Career of Cristiano Ronaldo

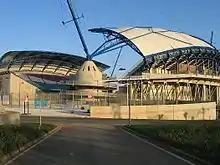
The Estádio Algarve (exterior pictured) where Ronaldo broke the international goalscoring record (surpassing the 109 goals of Iran's Ali Daei) in September 2021, among other records in the course of the same year

One day after turning 22, Ronaldo captained Portugal for the first time in a friendly game against Brazil on 6 February 2007, as requested by Portuguese Football Federation (FPF) president Carlos Silva, who had died two days earlier.